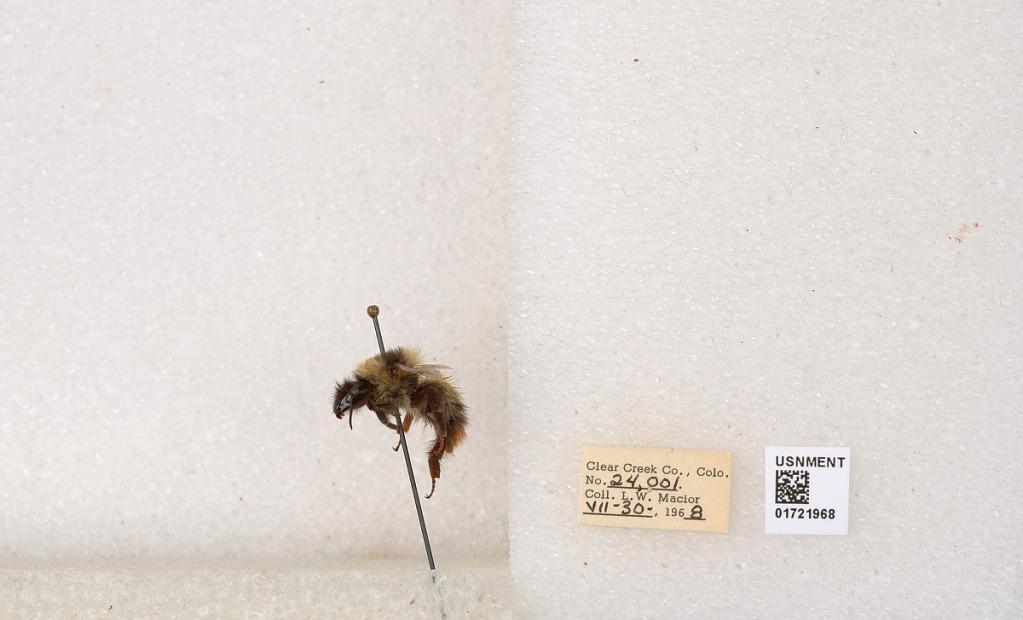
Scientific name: Bombus kirbyellus
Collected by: L. Macior
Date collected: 1968-7-30
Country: United States
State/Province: Colorado
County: Clear Creek
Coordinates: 39.6891, -105.644